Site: brandenburg
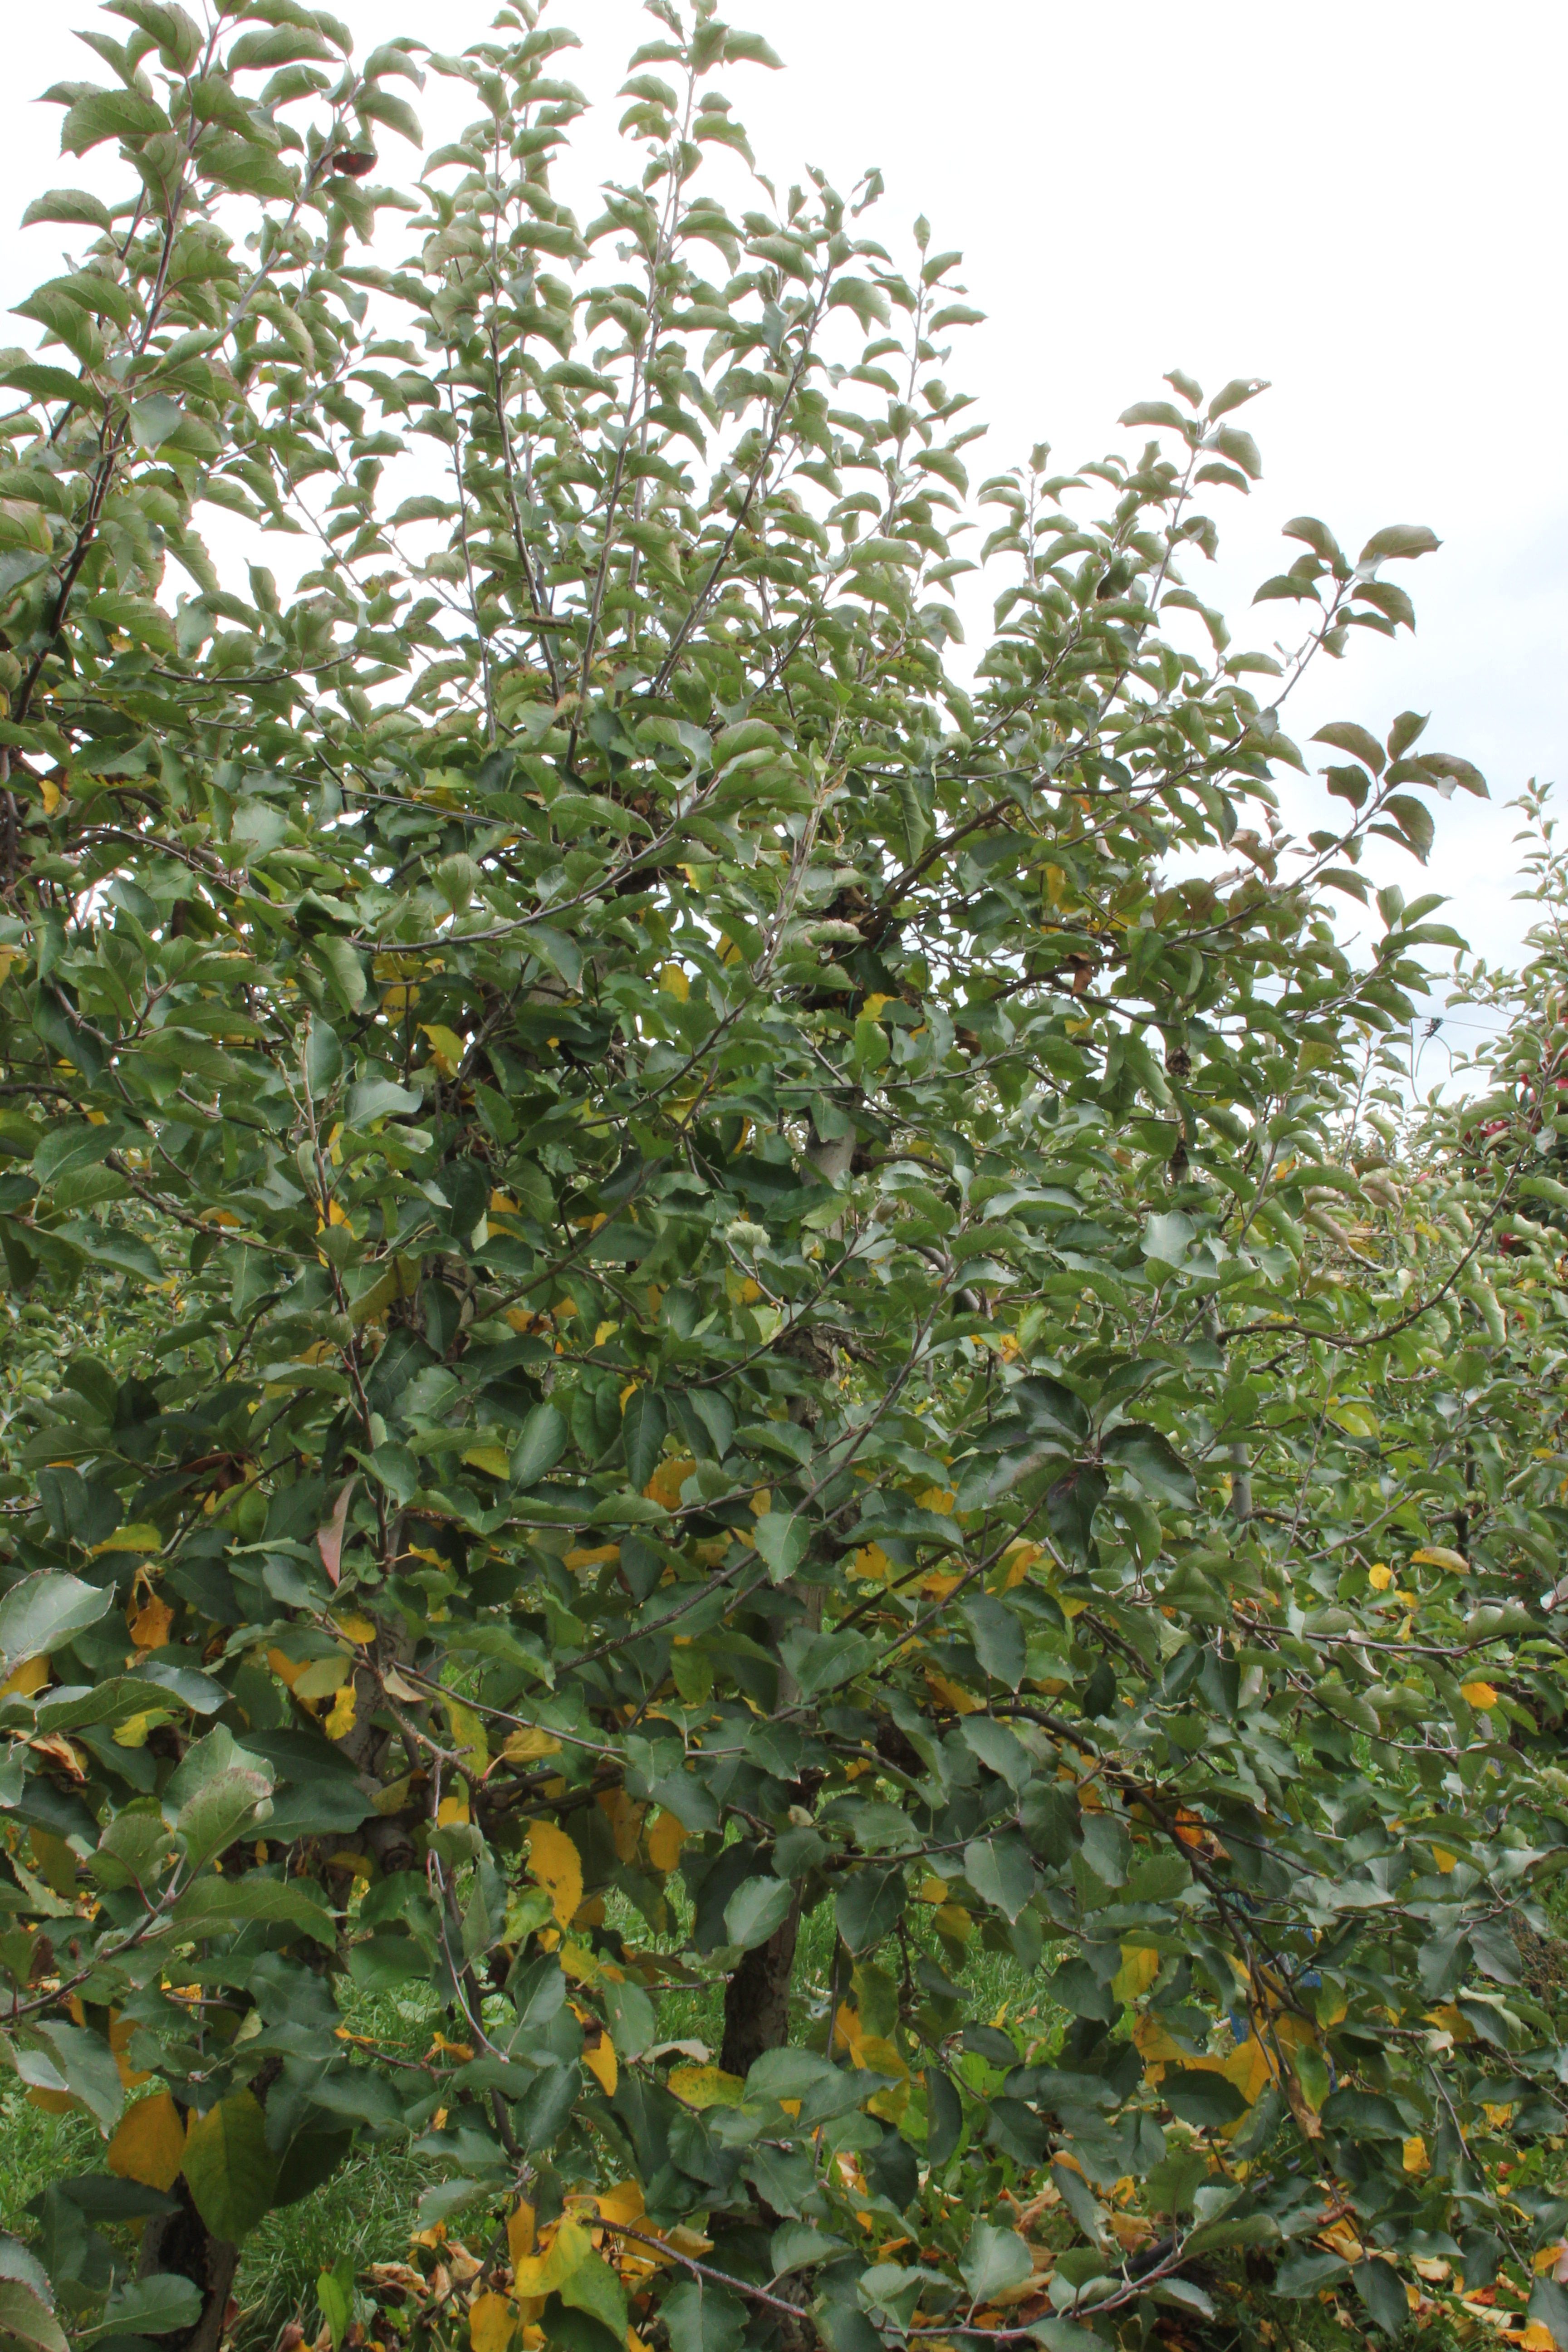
Growth stage (BBCH 91): Senescence, beginning of dormancy